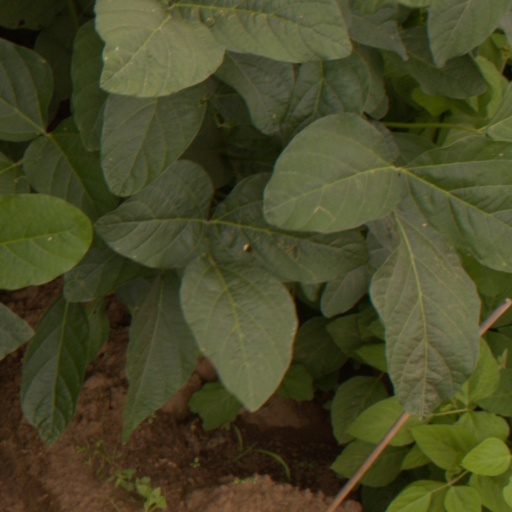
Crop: soybean